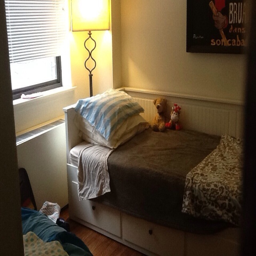
my bedroom in the apartment